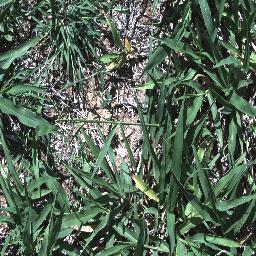
Label: negative